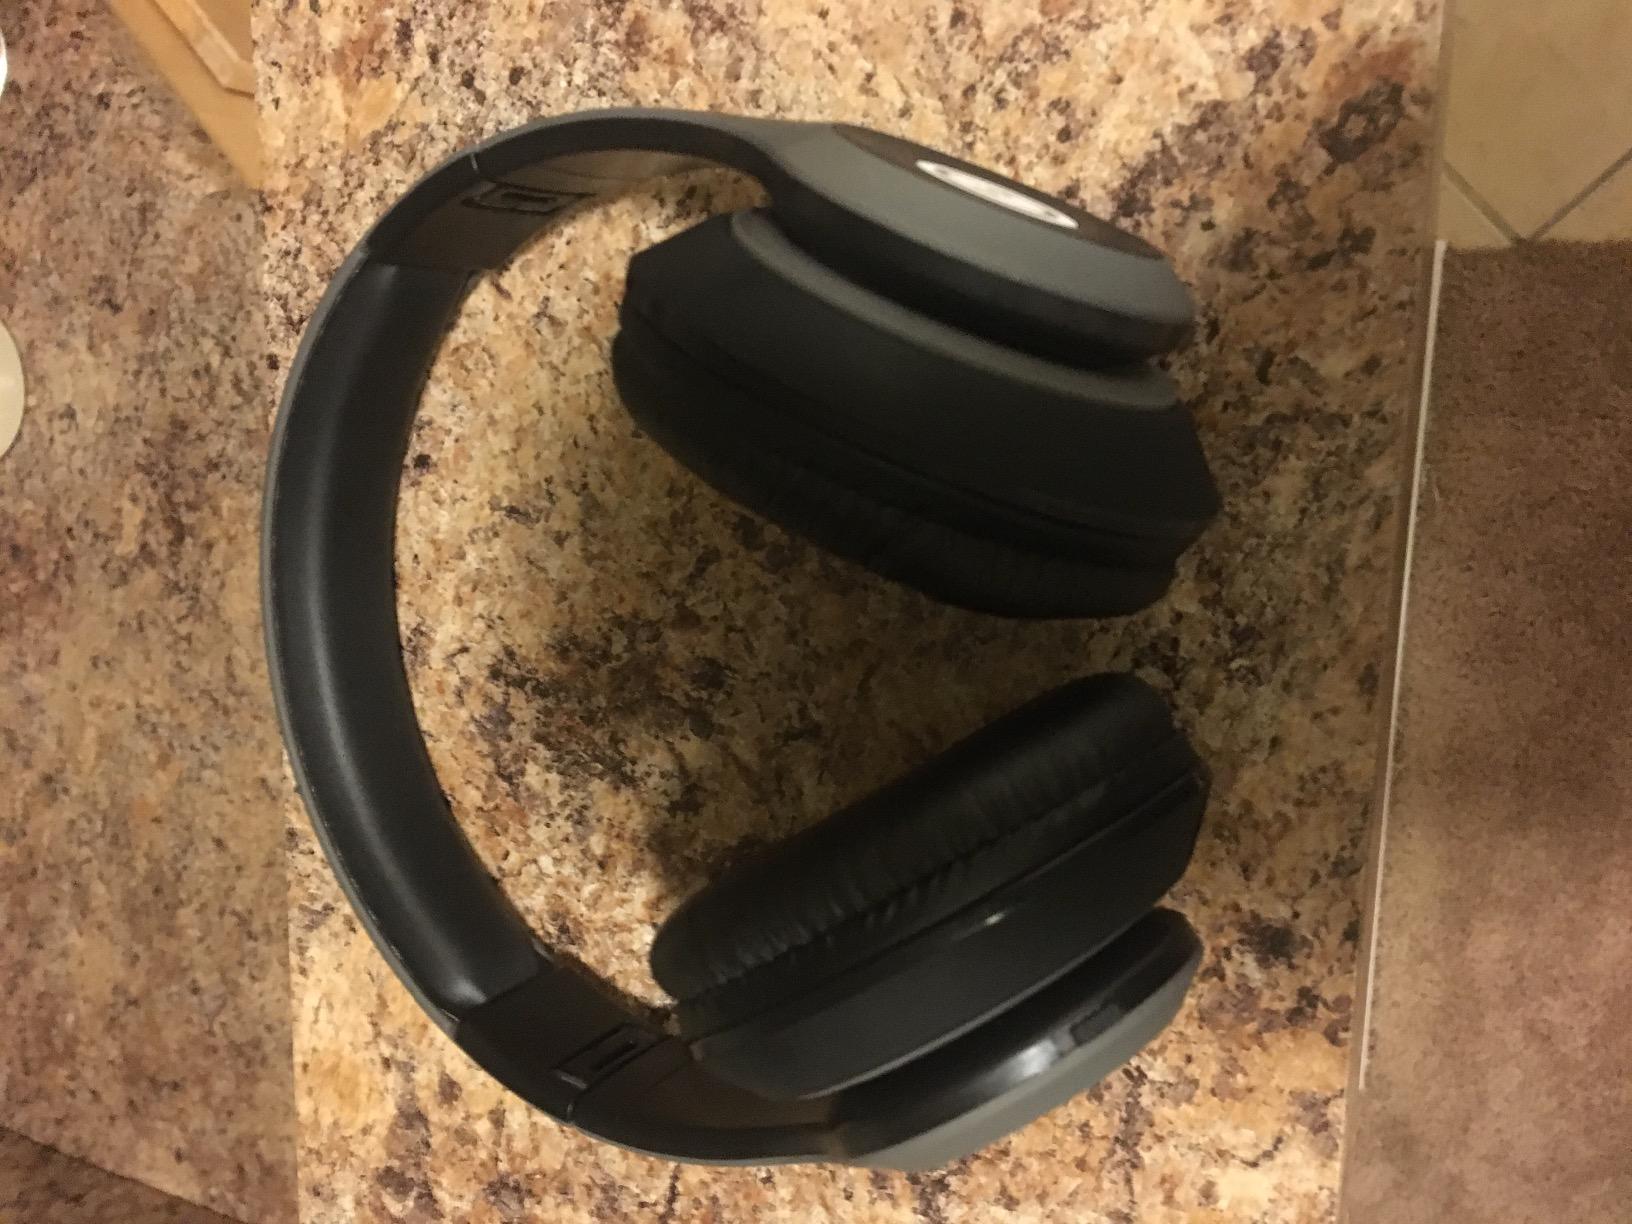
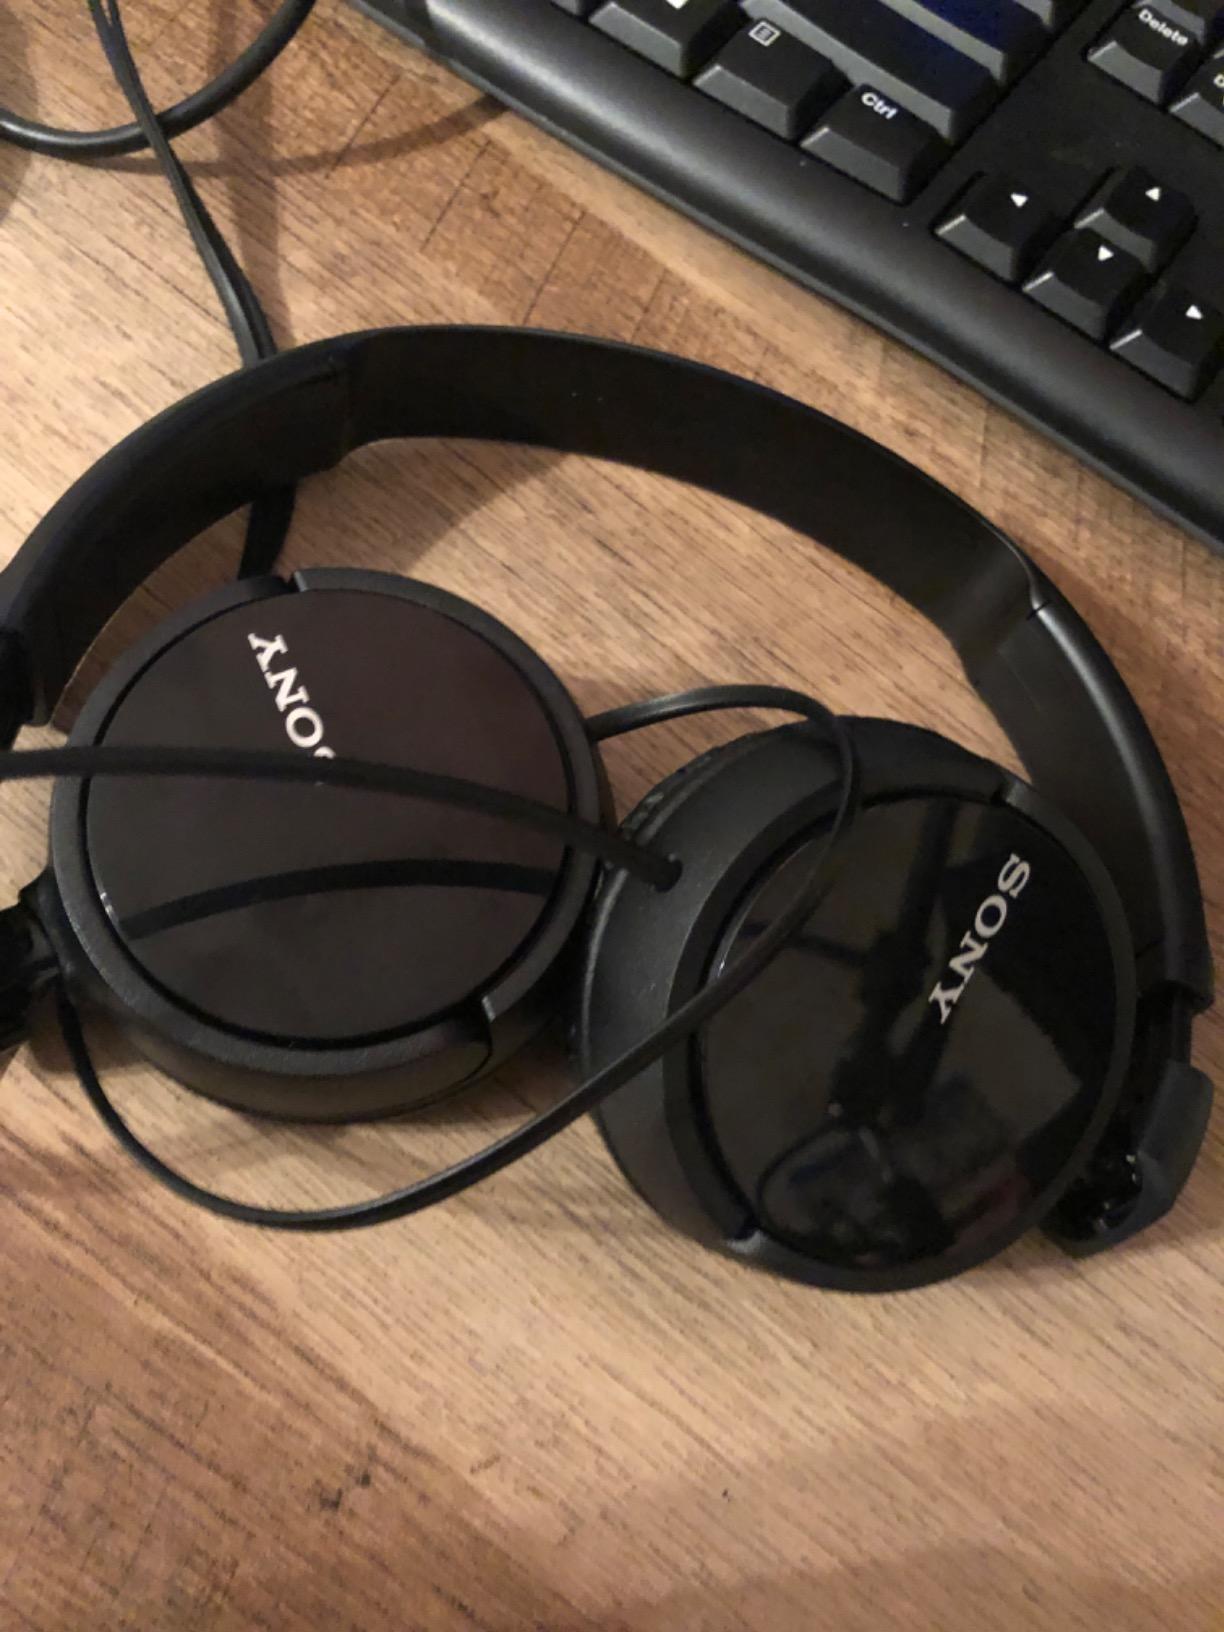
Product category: headphones
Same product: no